Seachtain na Gaeilge

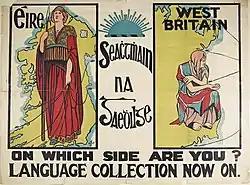
Seachtain na Gaeilge (spelled "Seaċtṁain na Gaeḋilge") poster from the National Museum of Ireland, 1913

Seachtain na Gaeilge was founded as part of the Gaelic Revival by Conradh na Gaeilge in 1902, and has gone from strength to strength in recent years. Like its earliest Irish ancestors, the 14th-century "Gairm Sgoile" (Early Modern Irish: "Summoning", or "Gathering", "of the [Bardic] School") and the 18th-century Munster "Cúirt" ("Poetic Court), Seachtain na Gaeilge includes a contest between composers of Irish poetry in the Irish-language.